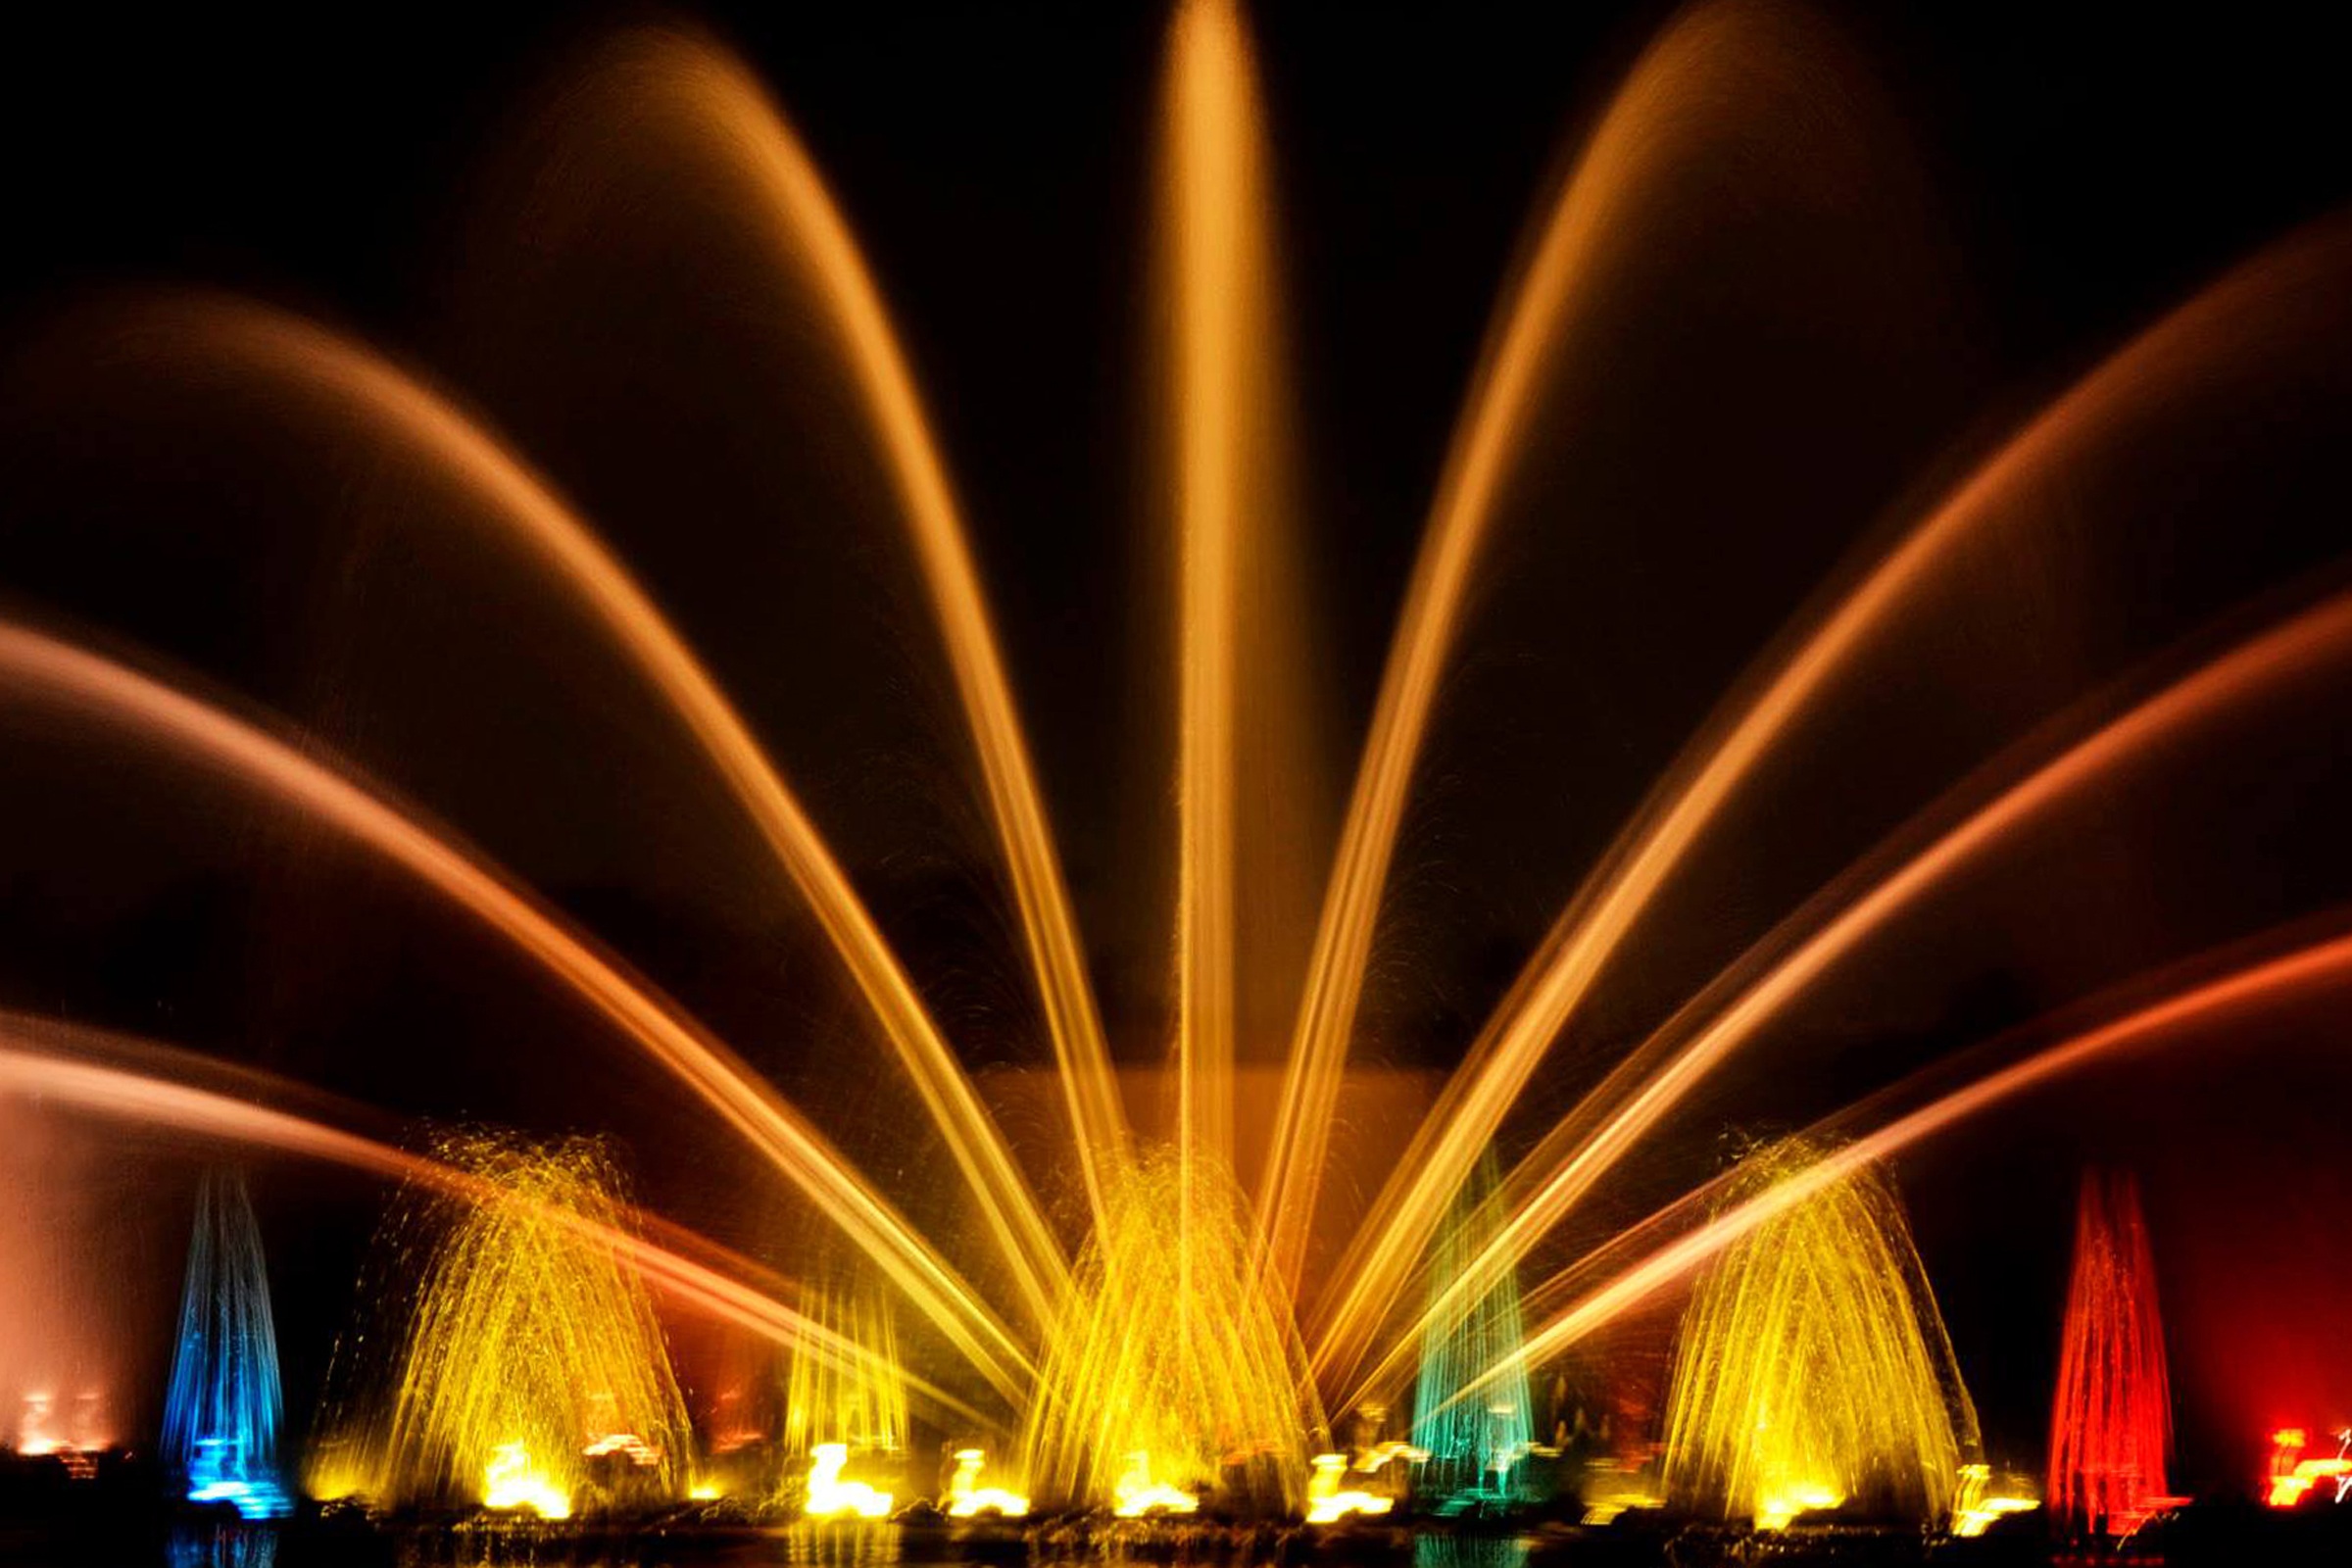
water, waterfall, night, park, tourism, rainbow, falls, fountain, rainbow colors, jp park